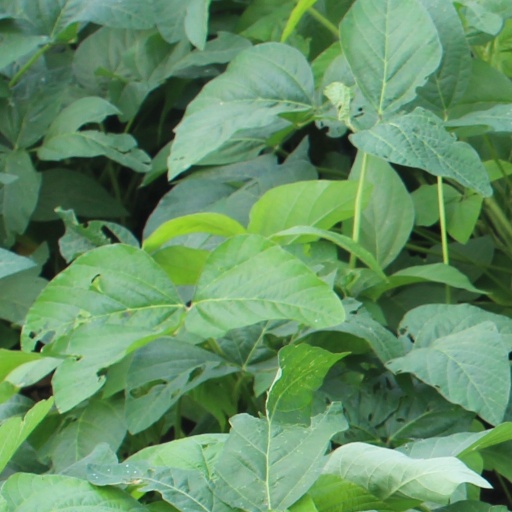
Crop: soybean